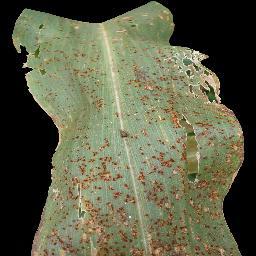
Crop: corn
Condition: (maize)_common_rust